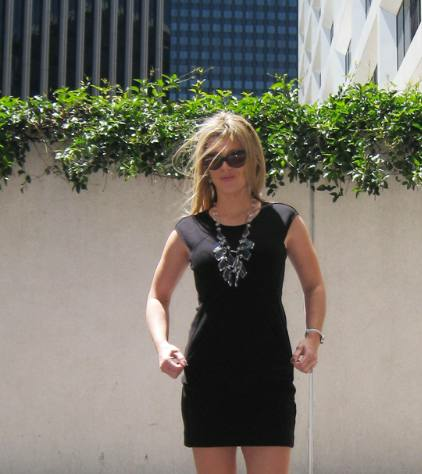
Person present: Yes